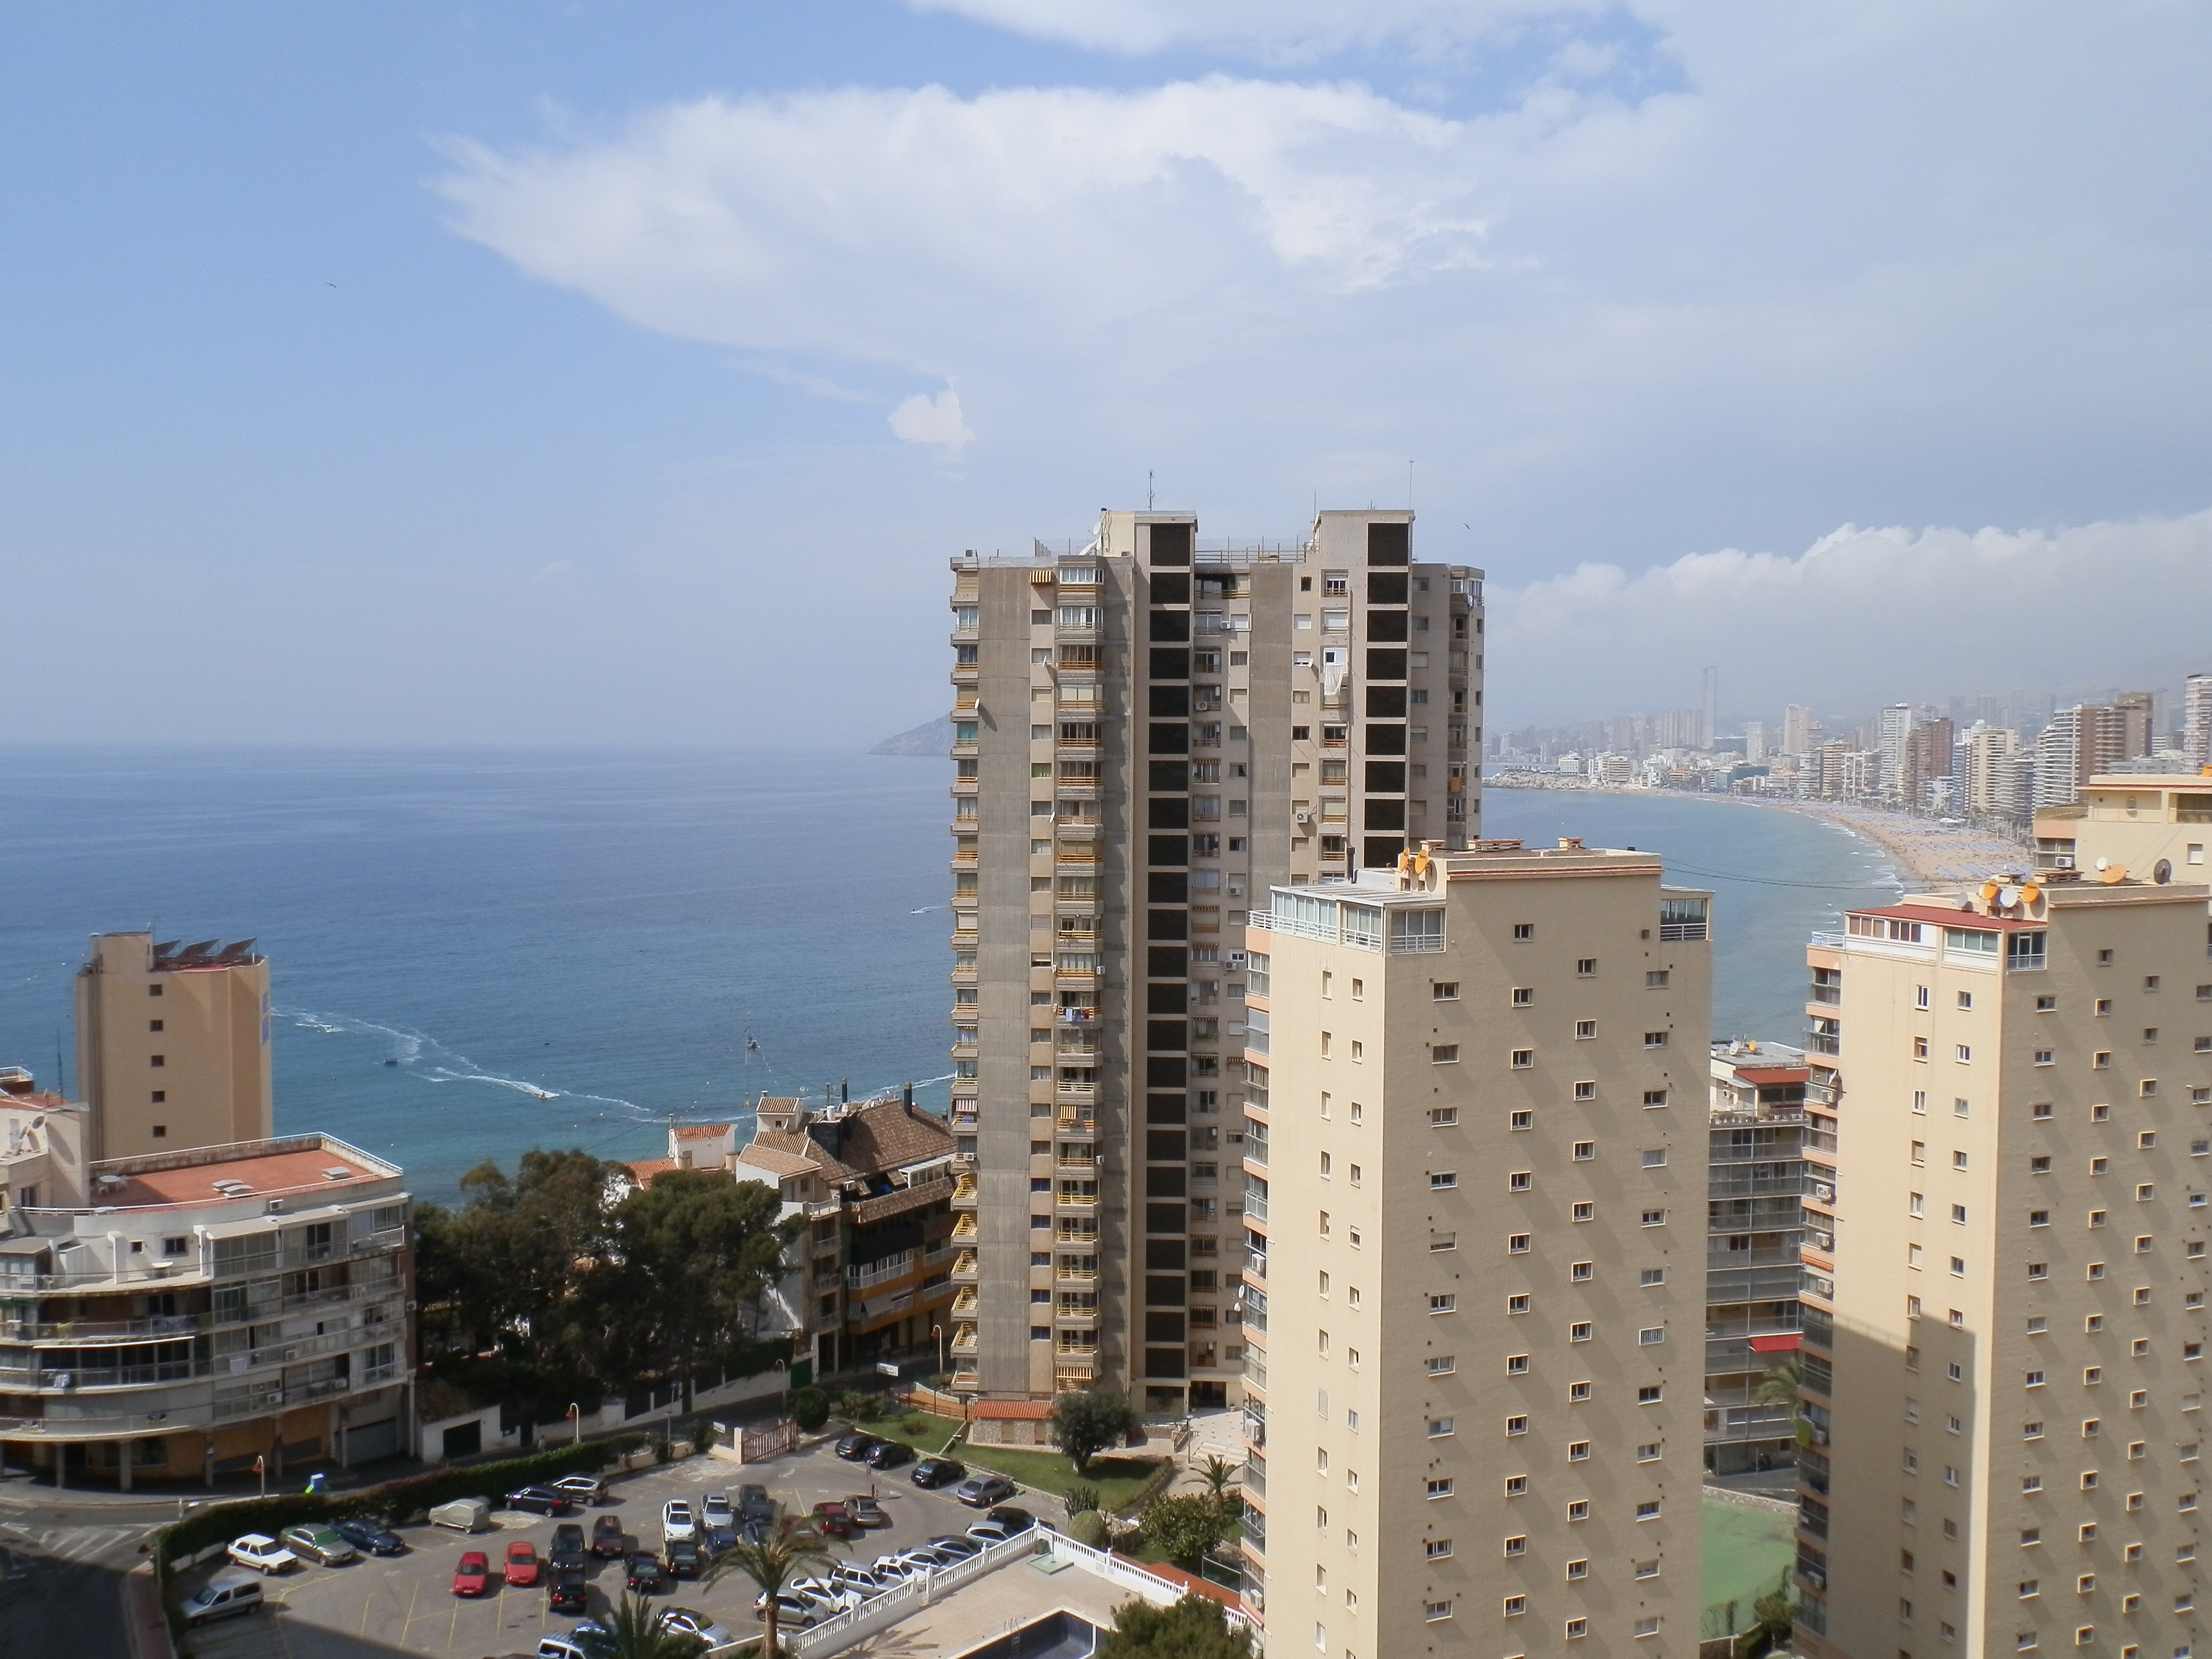
sea, skyline, town, view, city, skyscraper, cityscape, downtown, summer, tower, landmark, property, apartment, tower block, benidorm, metropolis, condominium, neighbourhood, urban landscape, urban area, residential area, human settlement, metropolitan area